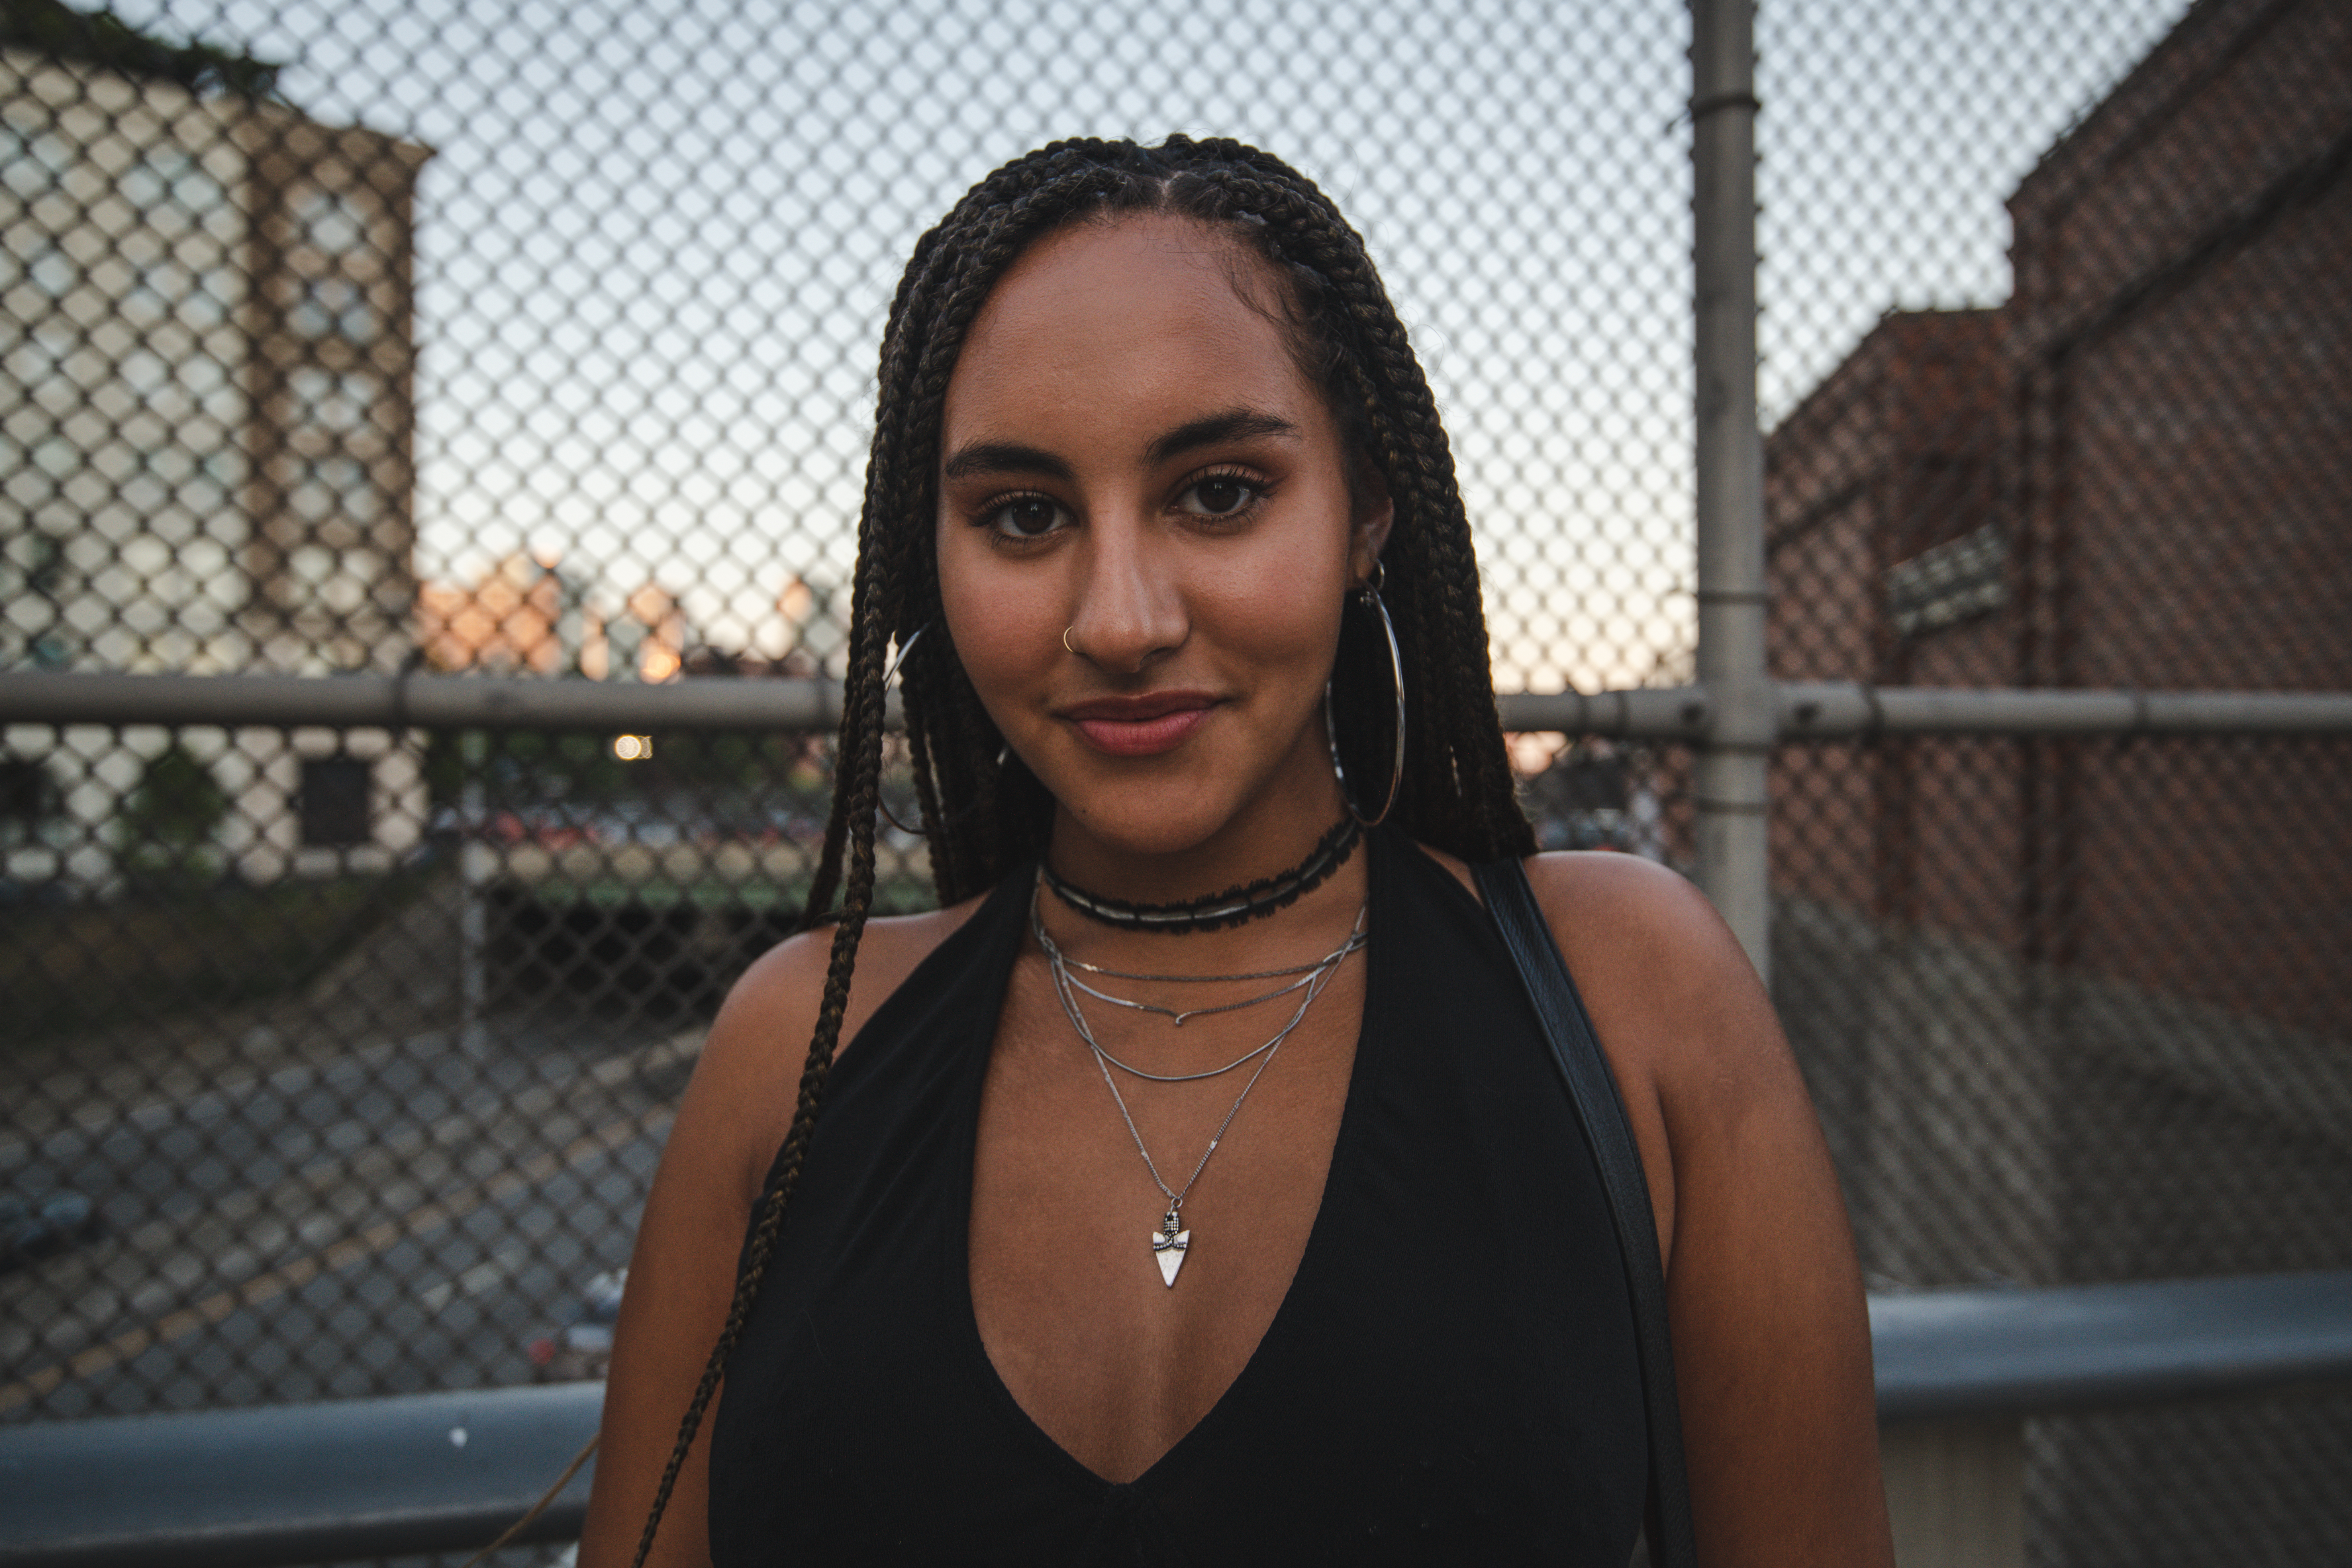
jewellery, mesh, fashion accessory, wire fencing, black hair, body jewelry, beauty, necklace, metal, chain link fencing, flash photography, chest, body piercing, fence, makeover, pearl